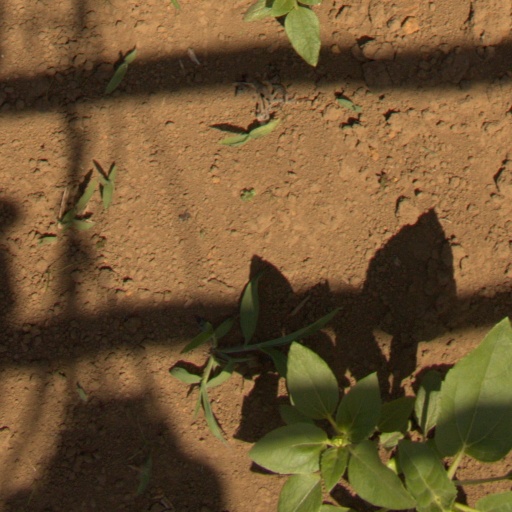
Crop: Jerusalem artichoke